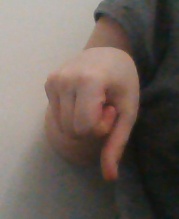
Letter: waw